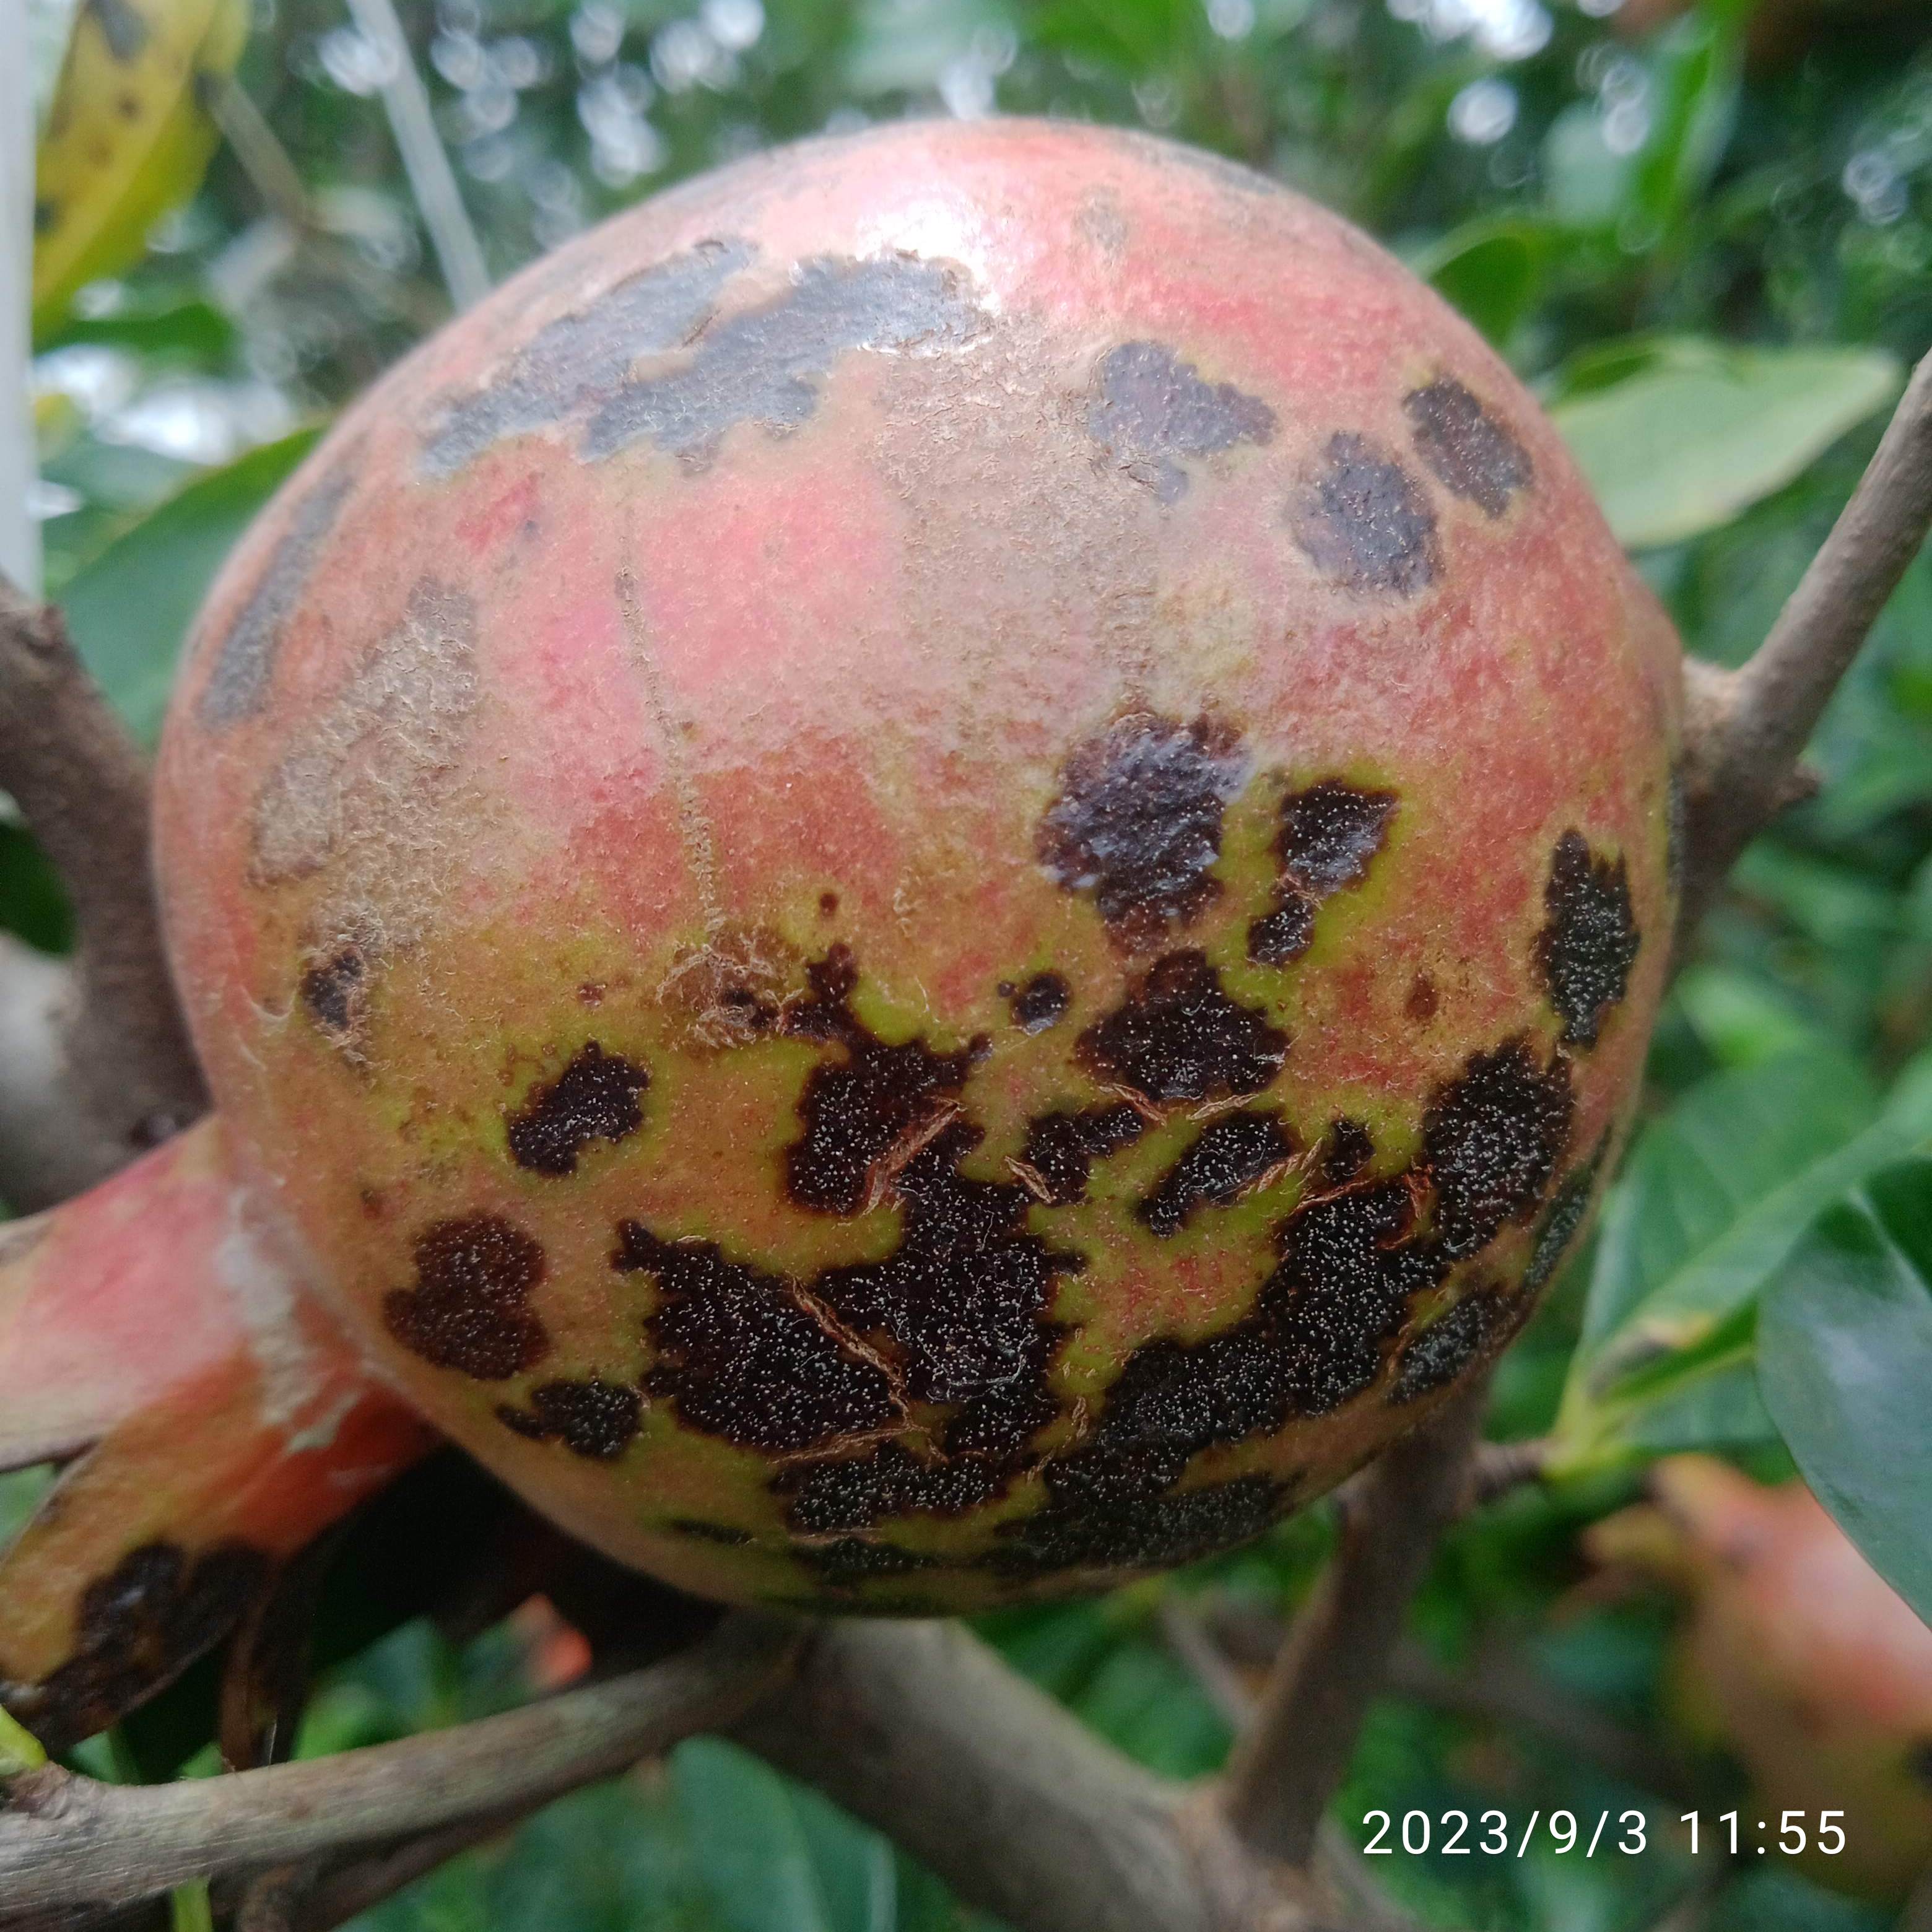
Label: Anthracnose